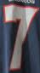
Number: 7